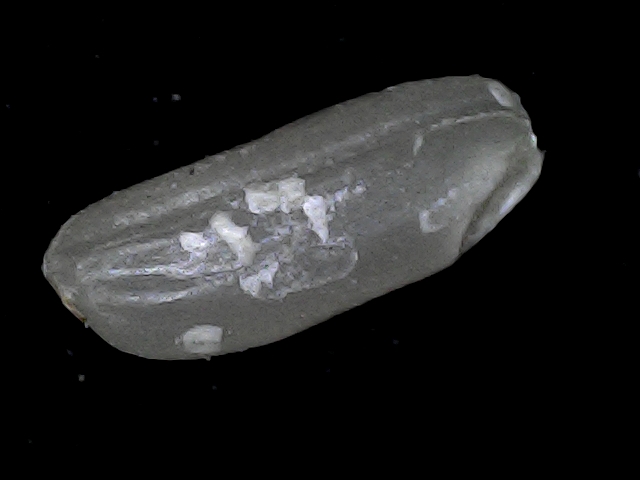
Rice variety: BD79